Juan Ponce Enrile

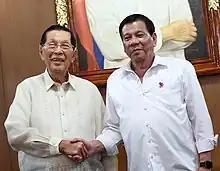

The Senate also collaborated with the House of Representatives on two crucial issues which are now considered historical milestones. In December 2009, it used Proclamation No. 1959 of the Arroyo administration, declaring a state of martial law and suspending the privilege of the writ of "habeas corpus" in the province of Maguindanao, while in May 2010, Congress convened to constitute itself as the national board to canvass the votes for president and vice president, and proclaim the winners.